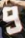
Number: 9